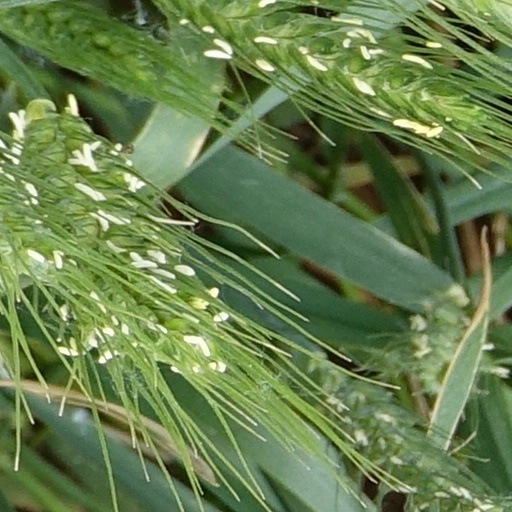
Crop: wheat